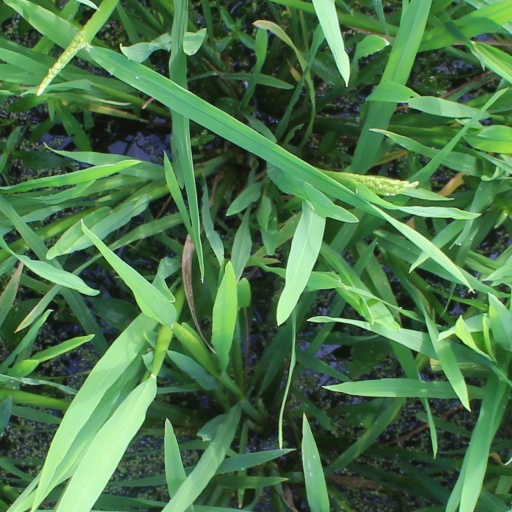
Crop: rice